Brad Hodge

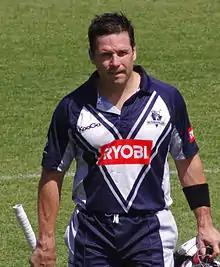
Hodge playing for the Victorian Bushrangers in 2008

Bradley John Hodge (born 29 December 1974) is an Australian cricket coach and former cricketer. He was a right-handed batsman who batted in the middle order, as well as a part-time right-arm off-spin bowler. Hodge was a member of the Australian team that won the 2007 Cricket World Cup.